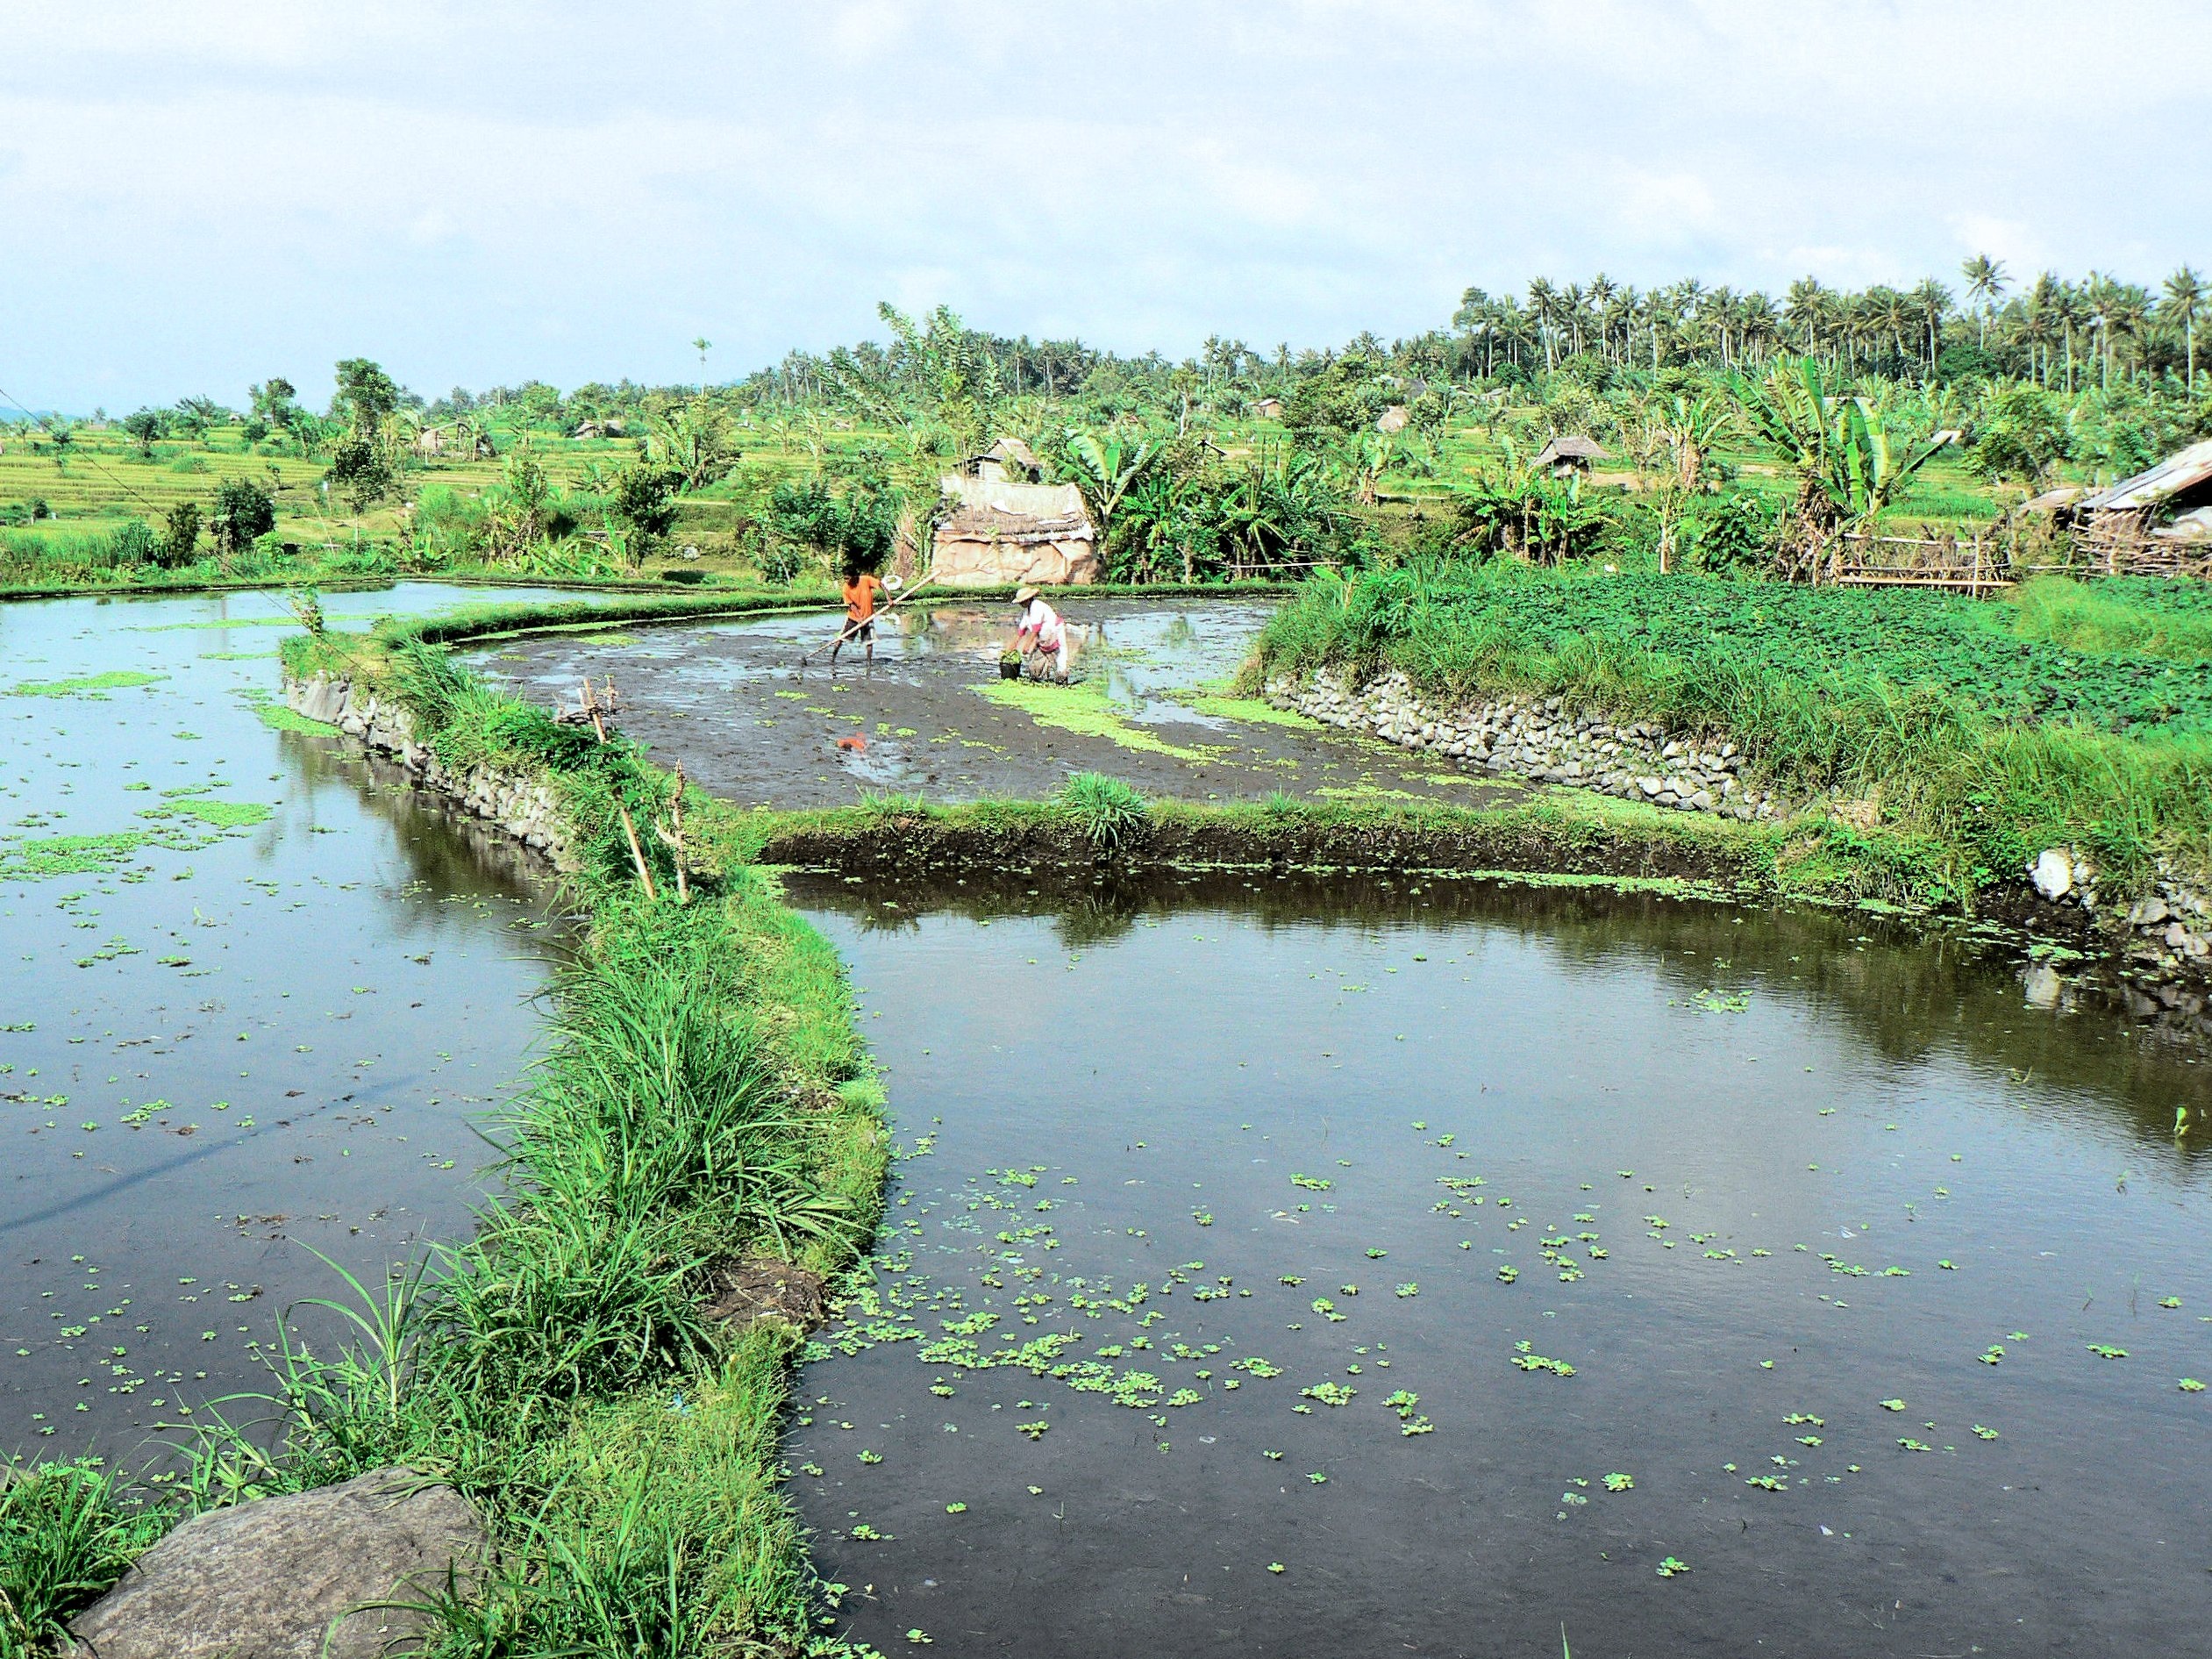
tree, water, marsh, swamp, river, pond, stream, reflection, reservoir, waterway, agricultural, wetland, bog, floodplain, habitat, bali, rural area, paddy field, fish pond, rice field, natural environment, geographical feature